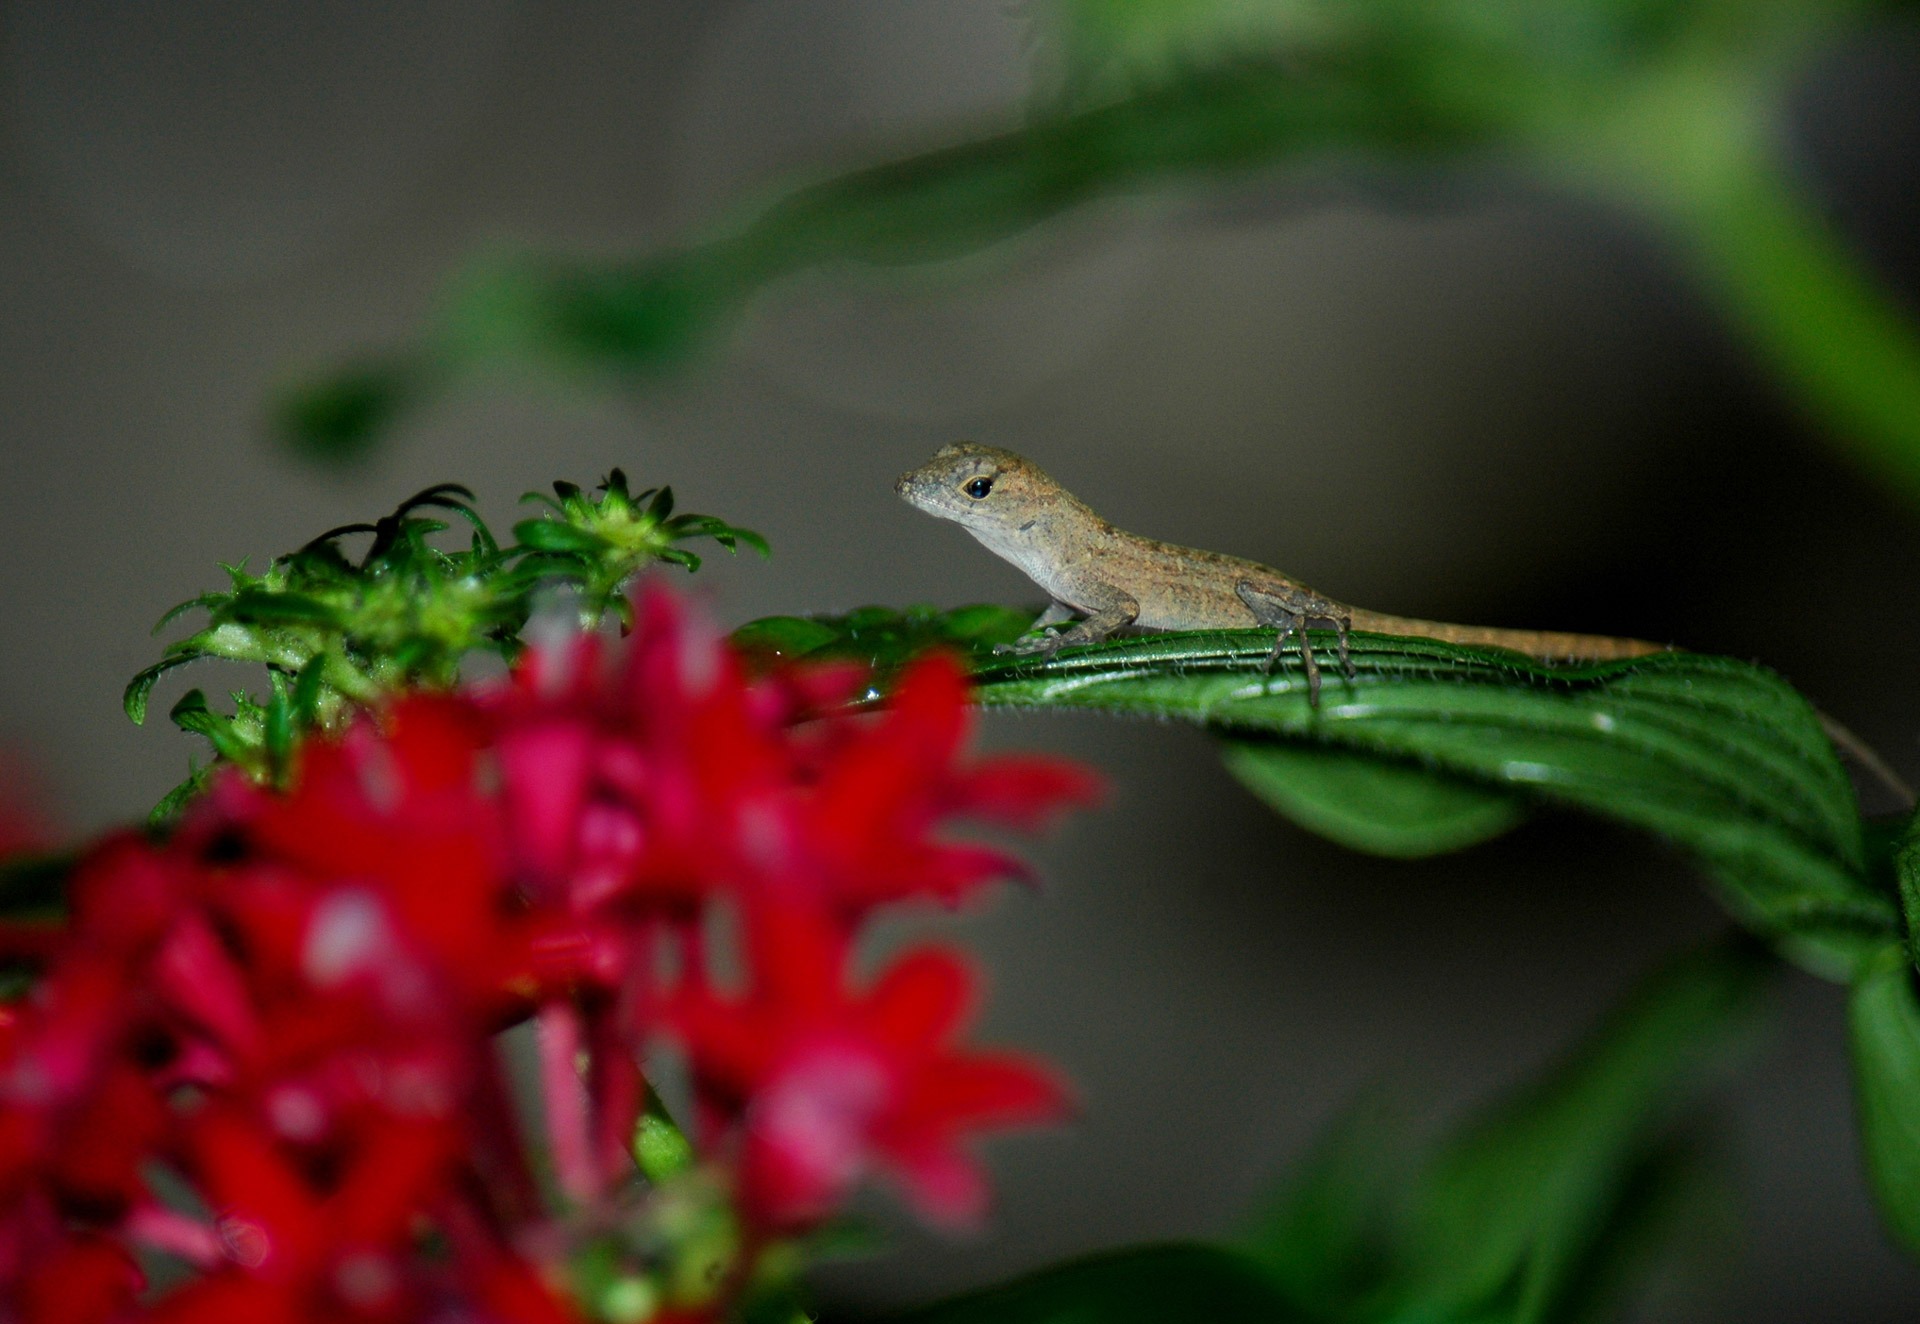
flower, animal, wildlife, environment, green, hummingbird, reptile, fauna, lizard, gecko, crawling, chameleon, vertebrate, creature, reptilian, macro photography, red flowers, scaled reptile